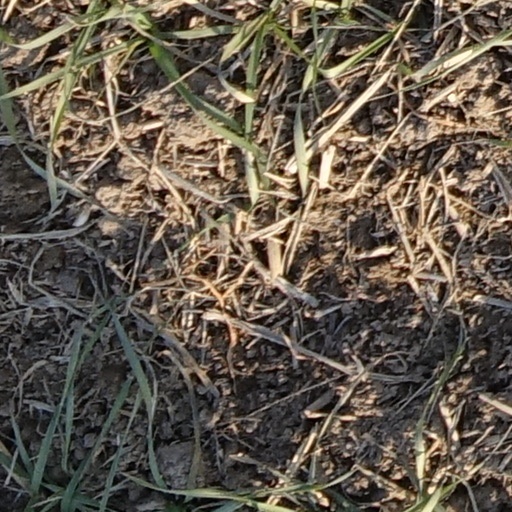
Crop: wheat